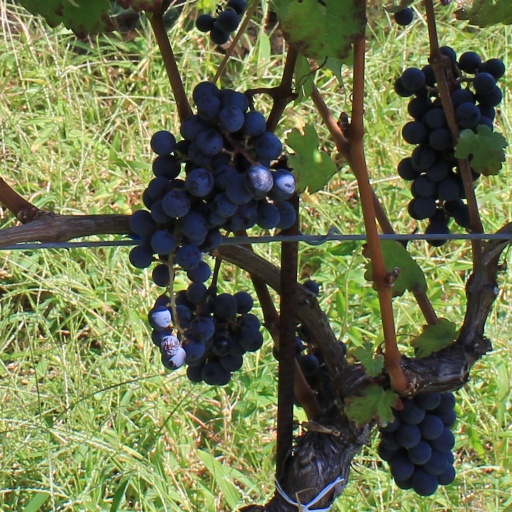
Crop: grape